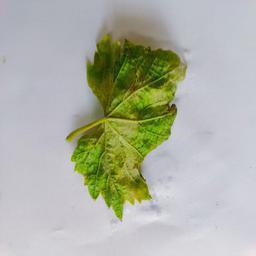
Label: Downy Mildew